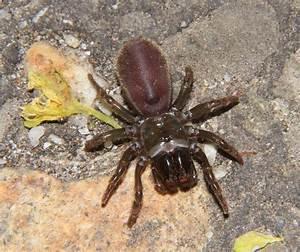
spider